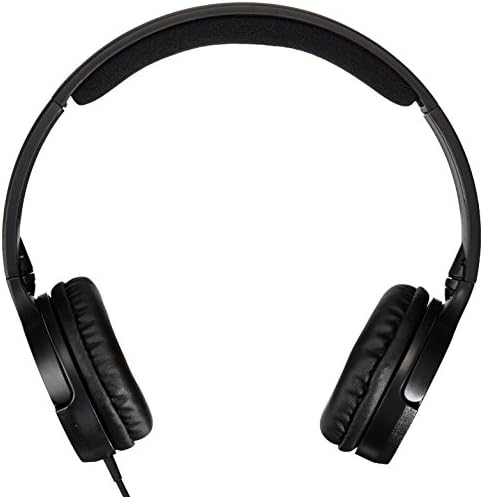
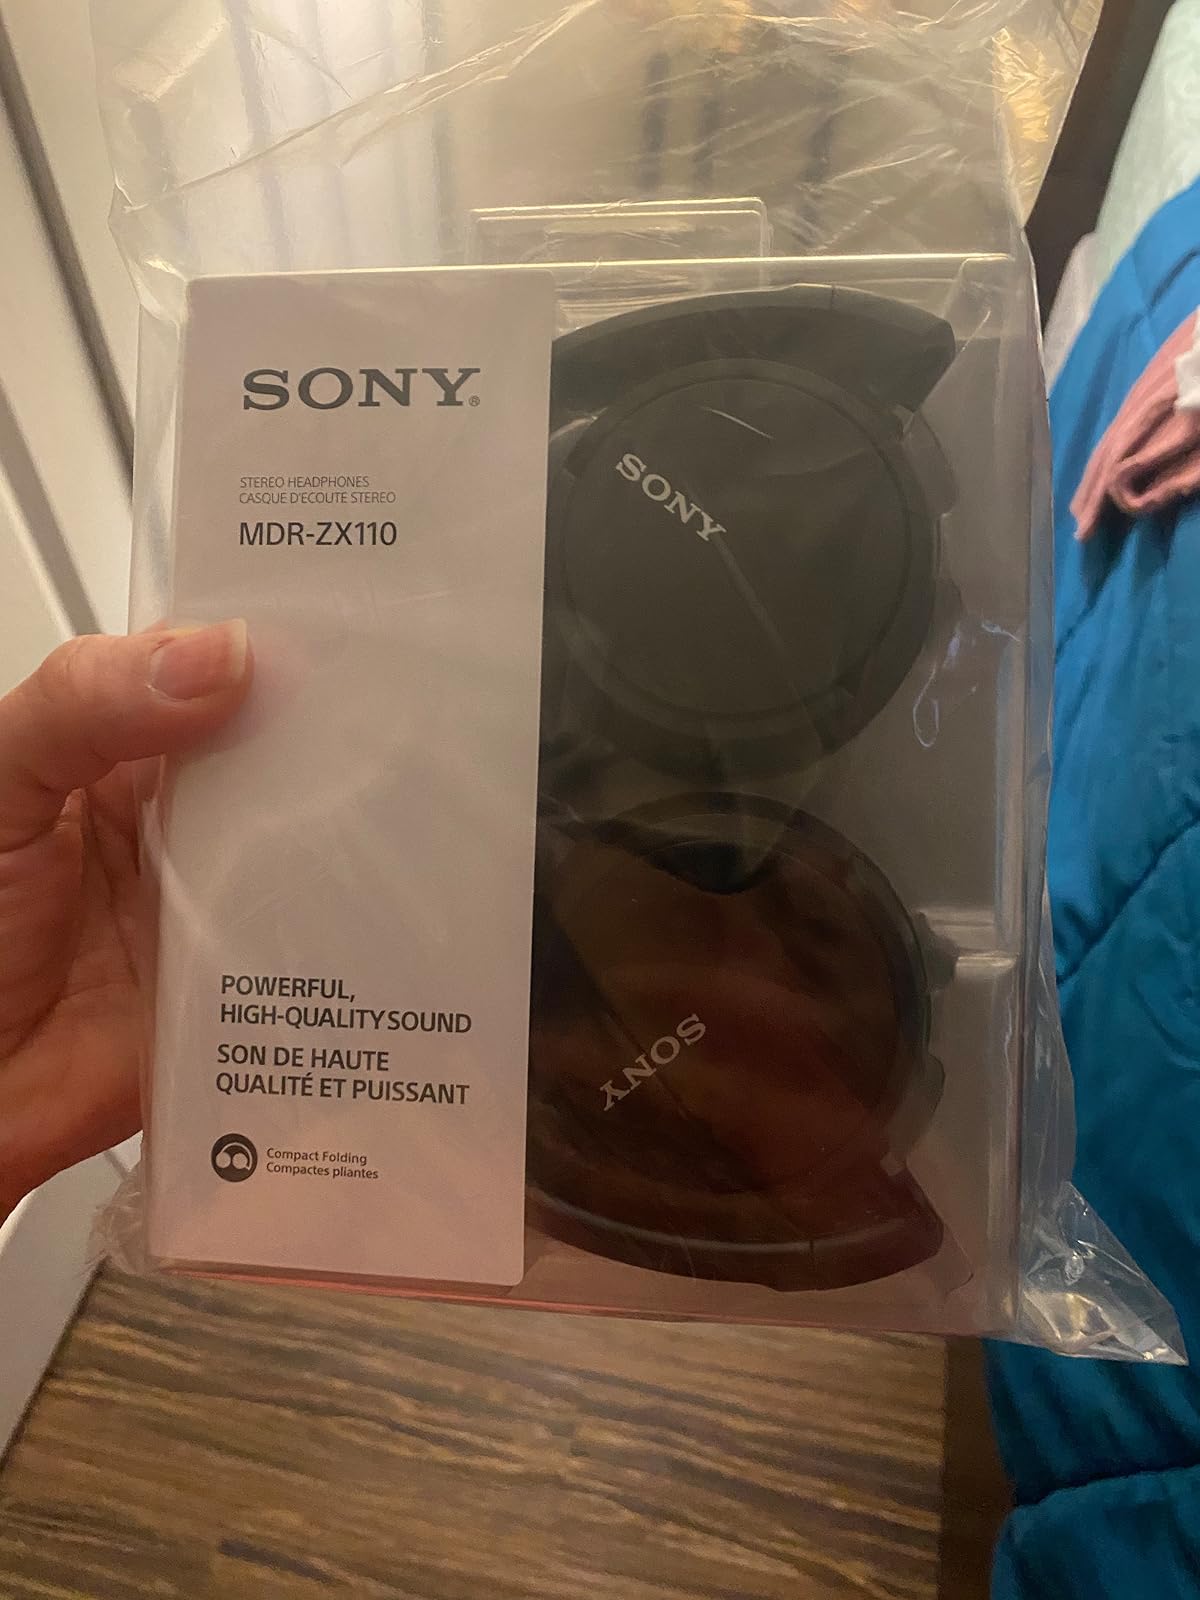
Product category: headphones
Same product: no